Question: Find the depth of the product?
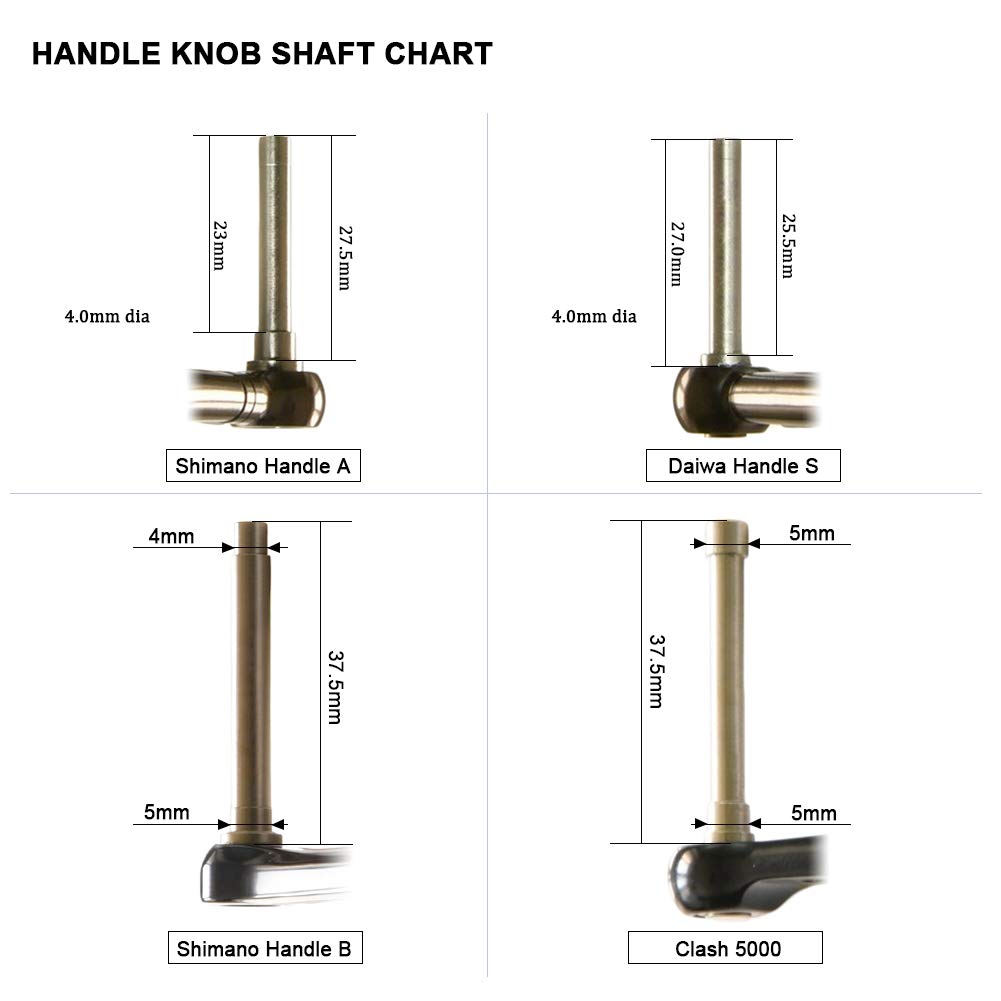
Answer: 37.5 millimetre